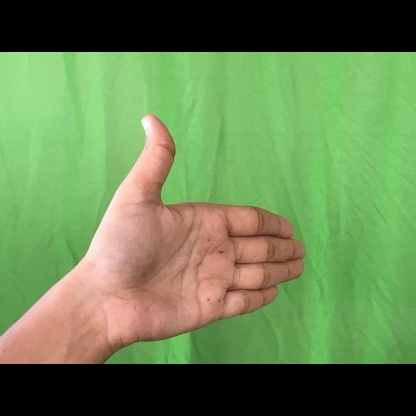
Mudra: Ardhachandran